Army Nuclear Power Program

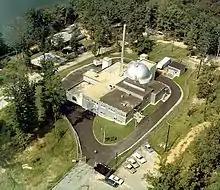
SM-1 Ft. Belvoir Virginia

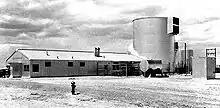
SL-1 NRTS, Idaho

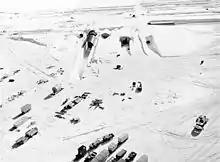
PM-2A Camp Century, Greenland

In 1961, after the SL-1 plant explosion, General Alvin Luedecke, the General Manager of the AEC, temporarily prevented the startup of the PM-2A until an interlock could be installed on the central control rod. While the interlock could be operated by personnel, General Luedecke would have to be notified first. The PM-2A was the only reactor besides SL-1 that had a central control rod that could startup the reactor on its own.